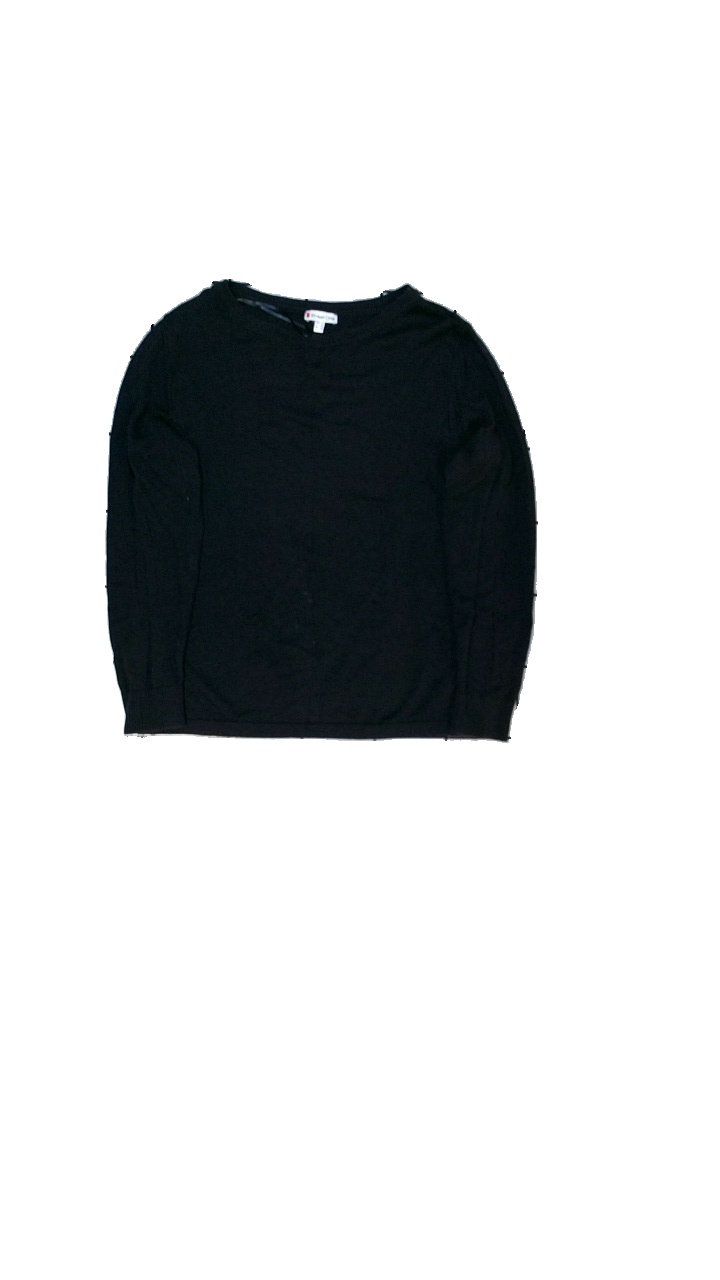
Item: Sweater (Ladies)
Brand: Street One
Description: Mörk blå sweater
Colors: Blue
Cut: C-collar
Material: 60% viskos 40% bomull
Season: All
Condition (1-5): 3
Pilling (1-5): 3
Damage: nopprigt
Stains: Minor
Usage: Export
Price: <50